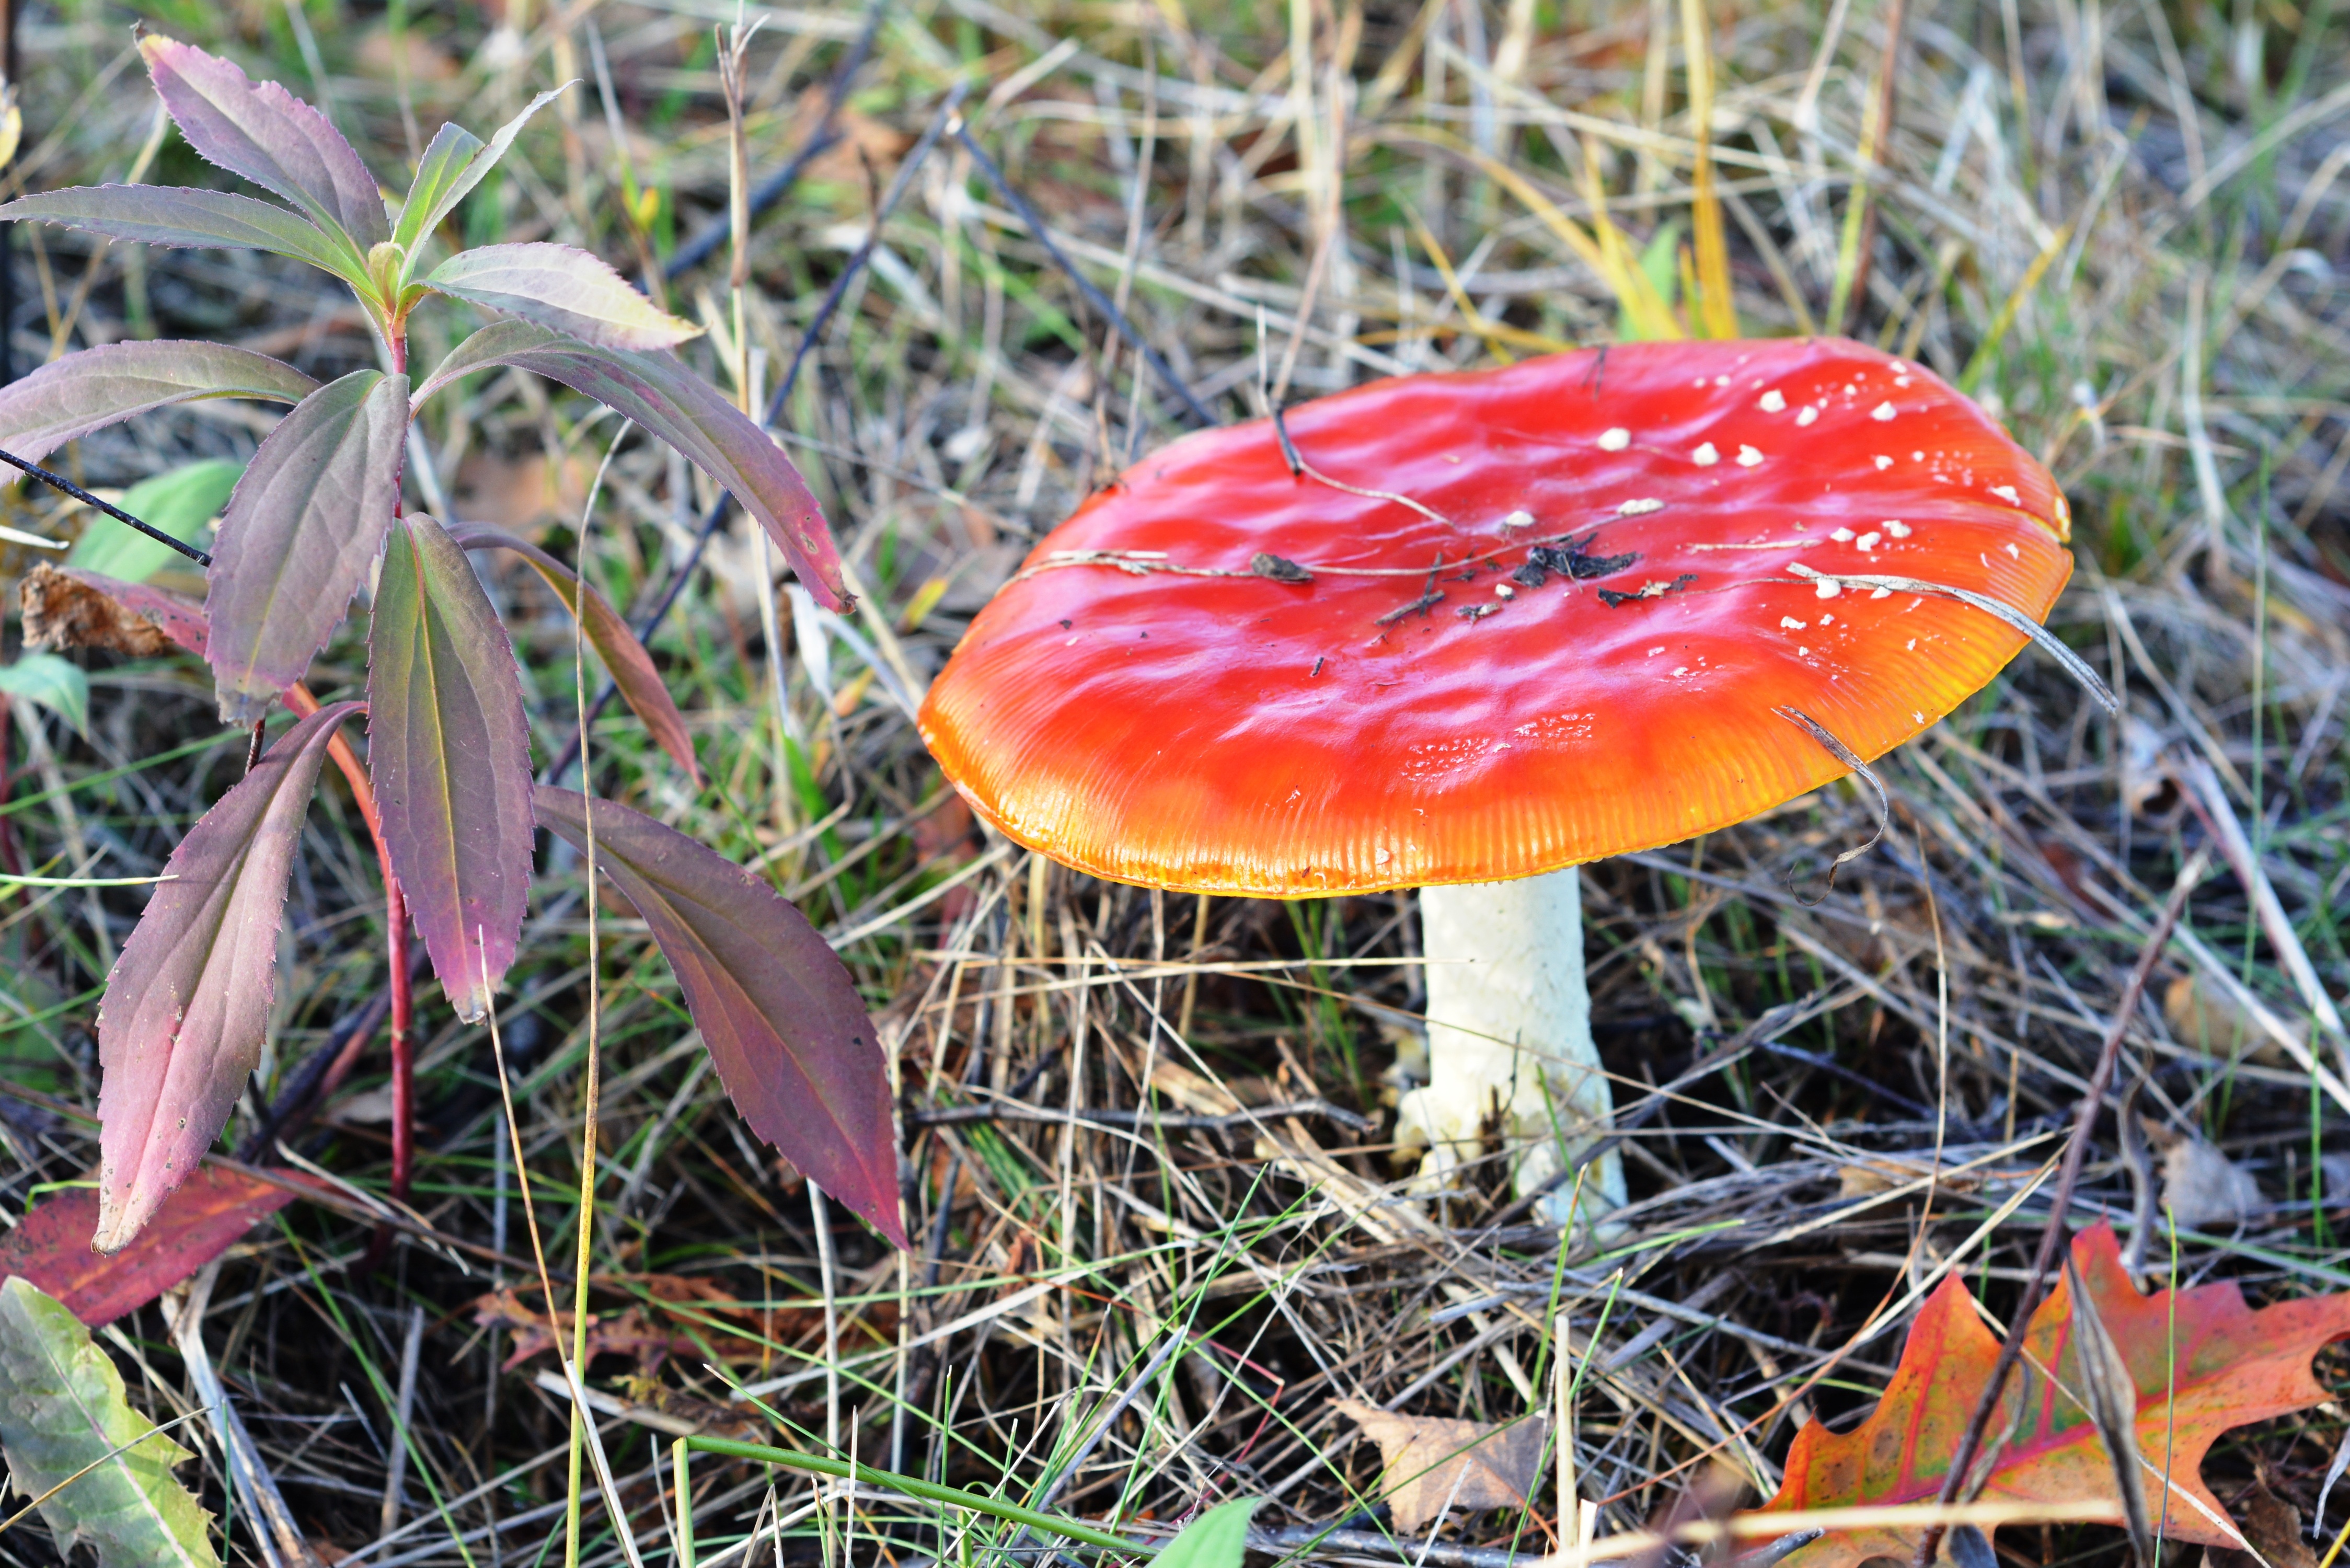
nature, forest, flower, red, autumn, mushroom, flora, fungus, toxic, amanita, agaric, bolete, falling leaves, fly agaric red, edible mushroom, medicinal mushroom, penny bun